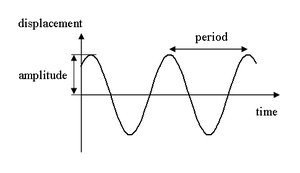
Fase (svingning)
Fase
Fase refererer i bl.a. fysik og elektronik til den tidslige eller rumlige forskydning af en harmonisk svingning eller en bølge, i forhold til en reference. Fasen kan på samme måde som en vinkel angives i grader eller radianer. Hvis fasen af svingningen er 180 grader siges svingningen at være i modfase i forhold til referencen.